Rājamṛgāṅka (Ayurveda book)

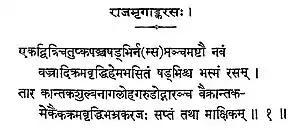
The formulation of the Ayurvedic medicine "Rajamrgankarasa" as given in the Ayurvedic treatise "Rājamṛgāṅka" (<a href="https%3A//archive.org/details/in.ernet.dli.2015.382584/page/n79/mode/2up%3Fview%3Dtheater">Internet Archive

There is a tradition according to which the author of the Āyurveda text "Rājamṛgāṅka" is King Bhoja. King Bhoja is also reputed to be the author of another treatise on Āyurveda titled "Rājamārtāṇḍa". According to the V. B. Nataraja Sastry, who critically edited "Rājamṛgāṅka" before its publication by T.M.S.S.M. Library, the author of "Rājamṛgāṅka" was most probably an Āyurvedic physician from south India. It is highly likely